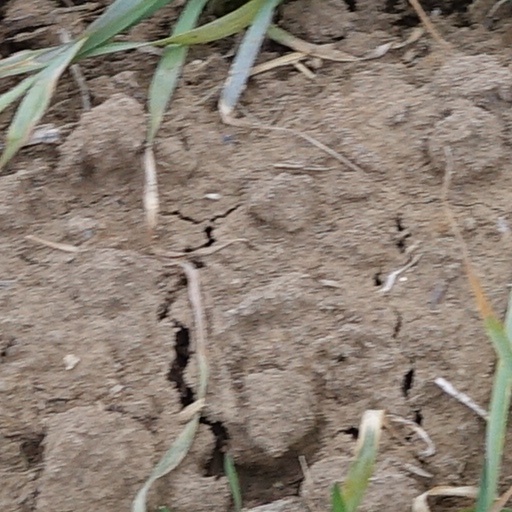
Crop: wheat